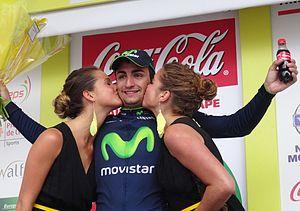
Reportage photographique réalisé le lundi 28 juillet à l'occasion de l'arrivée de la troisième étape du Tour de Wallonie 2014 à Neufchâteau, Belgique.
Juan José Lobato del Valle, né le 30 décembre 1988, à Trebujena en Espagne, est un coureur cycliste espagnol, membre de l'équipe Euskaltel-Euskadi.
La saison 2014 de l'équipe cycliste Movistar est la trente-cinquième de cette équipe.